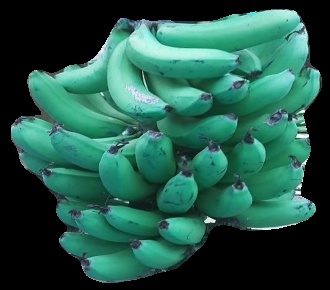
Variety: pachbale
Grade: grade3